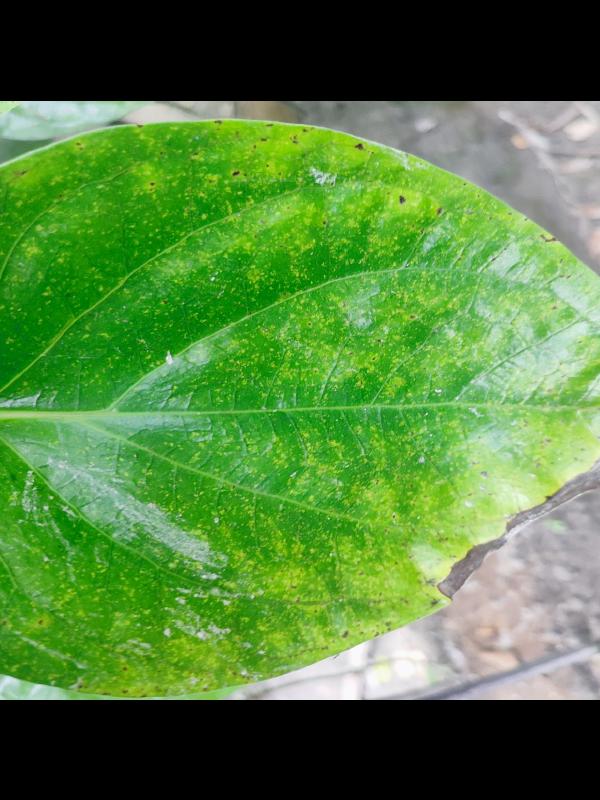
Label: Bacterial_Leaf_Disease